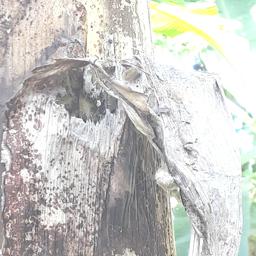
Label: PSEUDOSTEM WEEVIL